GDRN

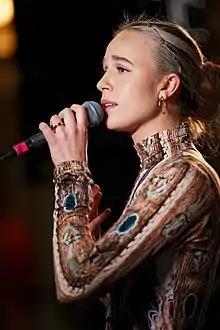
GDRN in 2019

Guðrún Ýr Eyfjörð Jóhannesdóttir (born 8 January 1996), known by the stage name GDRN, is an Icelandic singer and actress. Much of her music is jazz-influenced pop. She won four awards at the 2018 Icelandic Music Awards (including as pop singer of the year) and was nominated for the 2018 Nordic Music Prize.